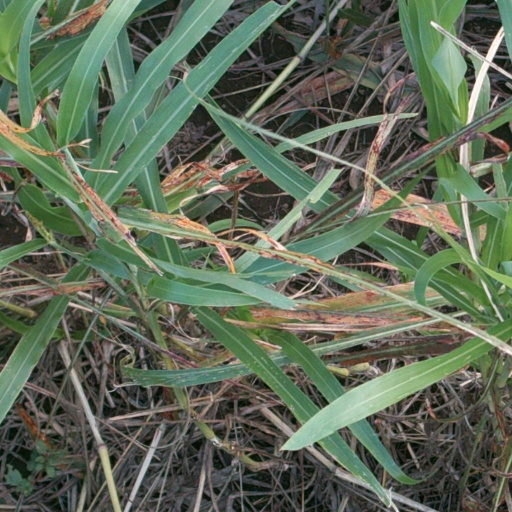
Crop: sorghum